Ondres

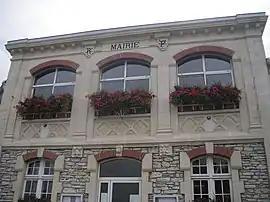
Town hall

Ondres is a commune in the Landes department in Nouvelle-Aquitaine in southwestern France. It is only two miles from the nearest beach (Ondres plage), which is well known for being a good surfing spot.